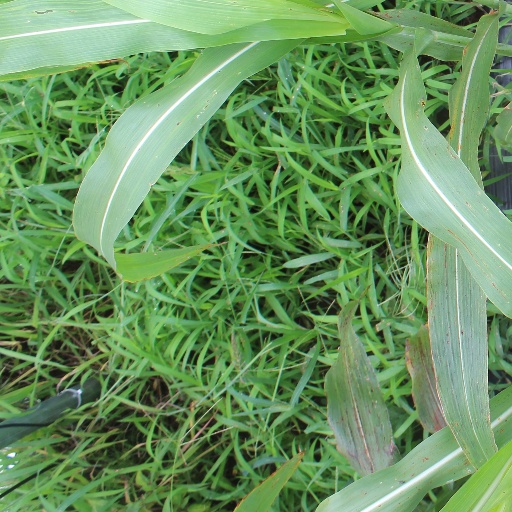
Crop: sorghum